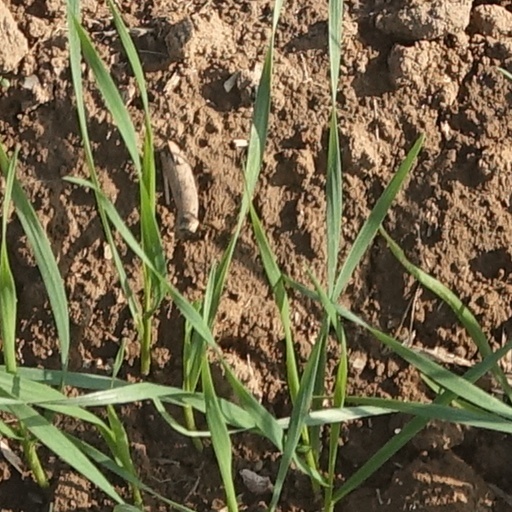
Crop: wheat